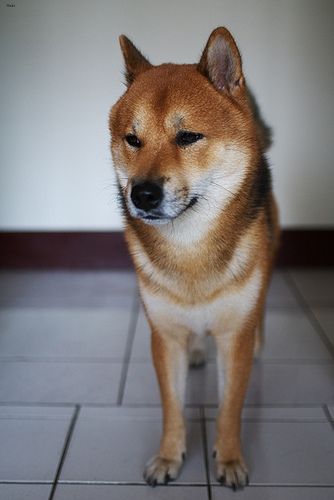
Breed: shiba inu